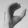
ASL letter: C